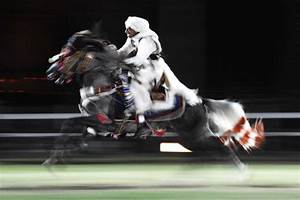
Label: cavallo